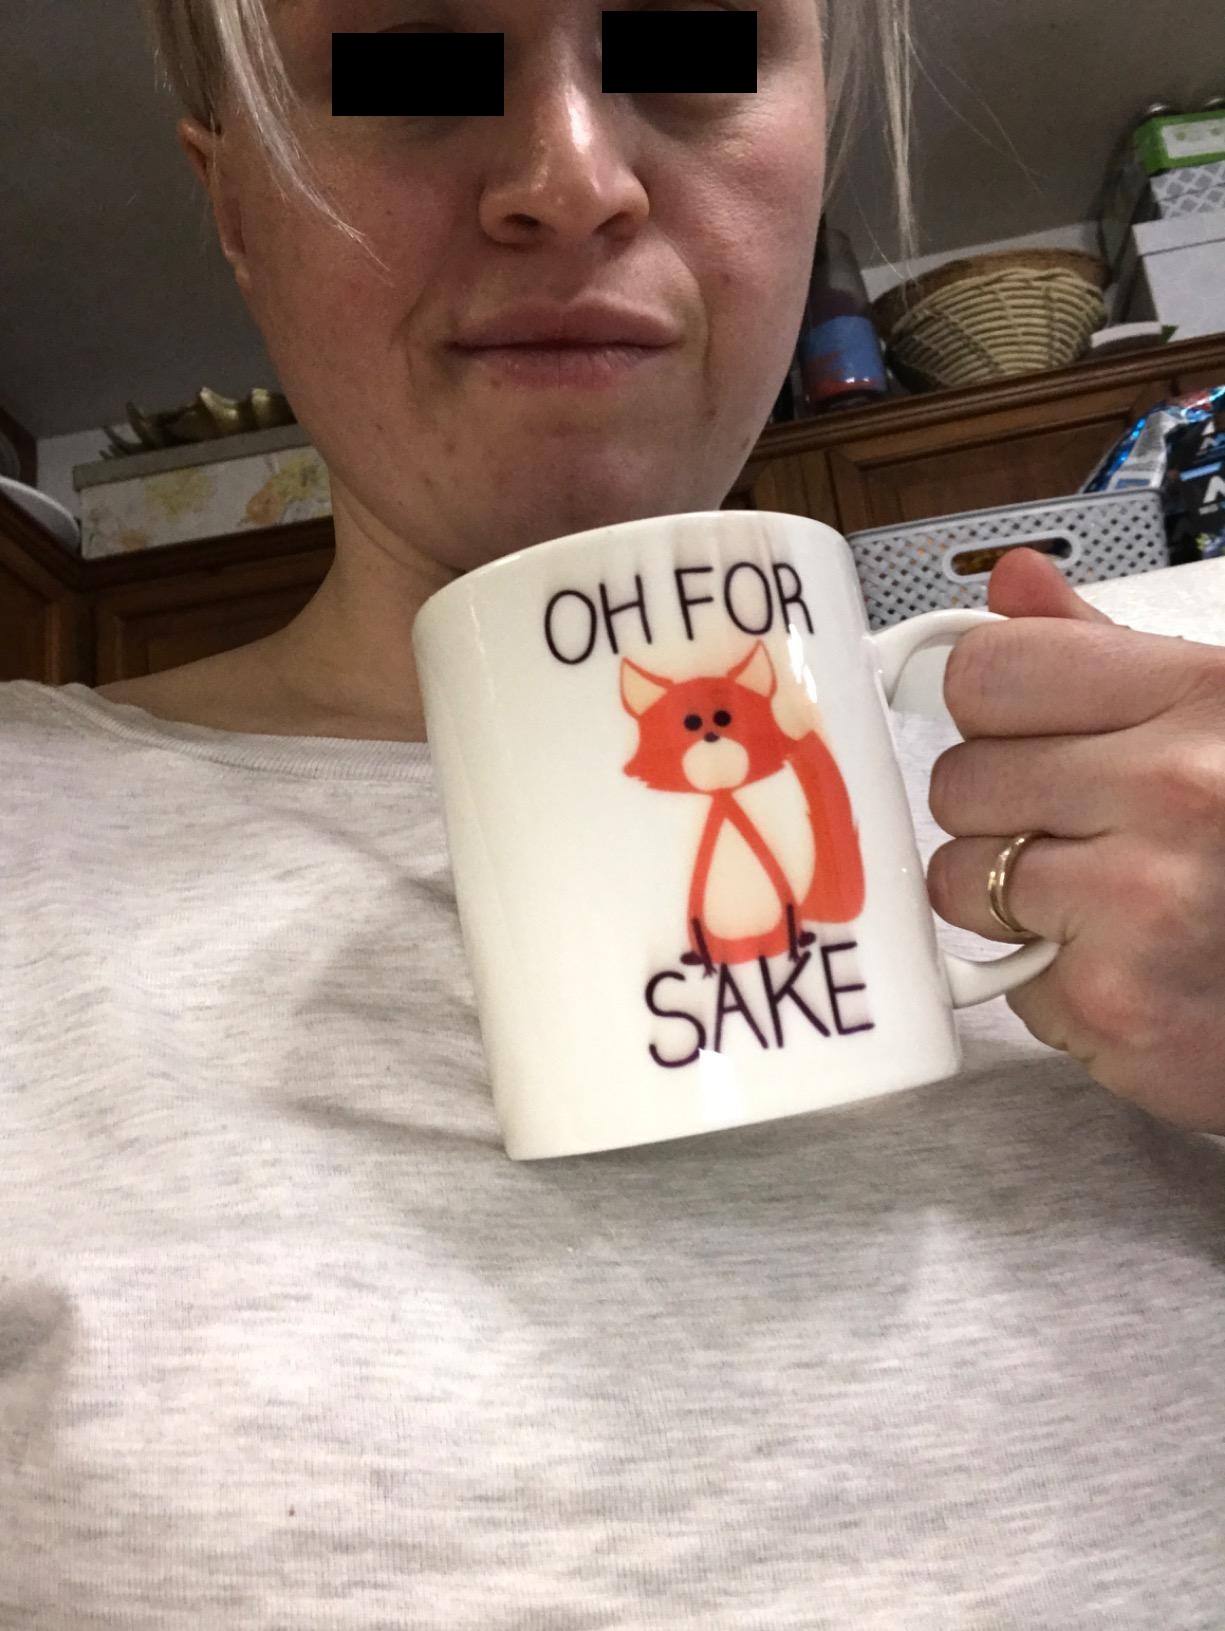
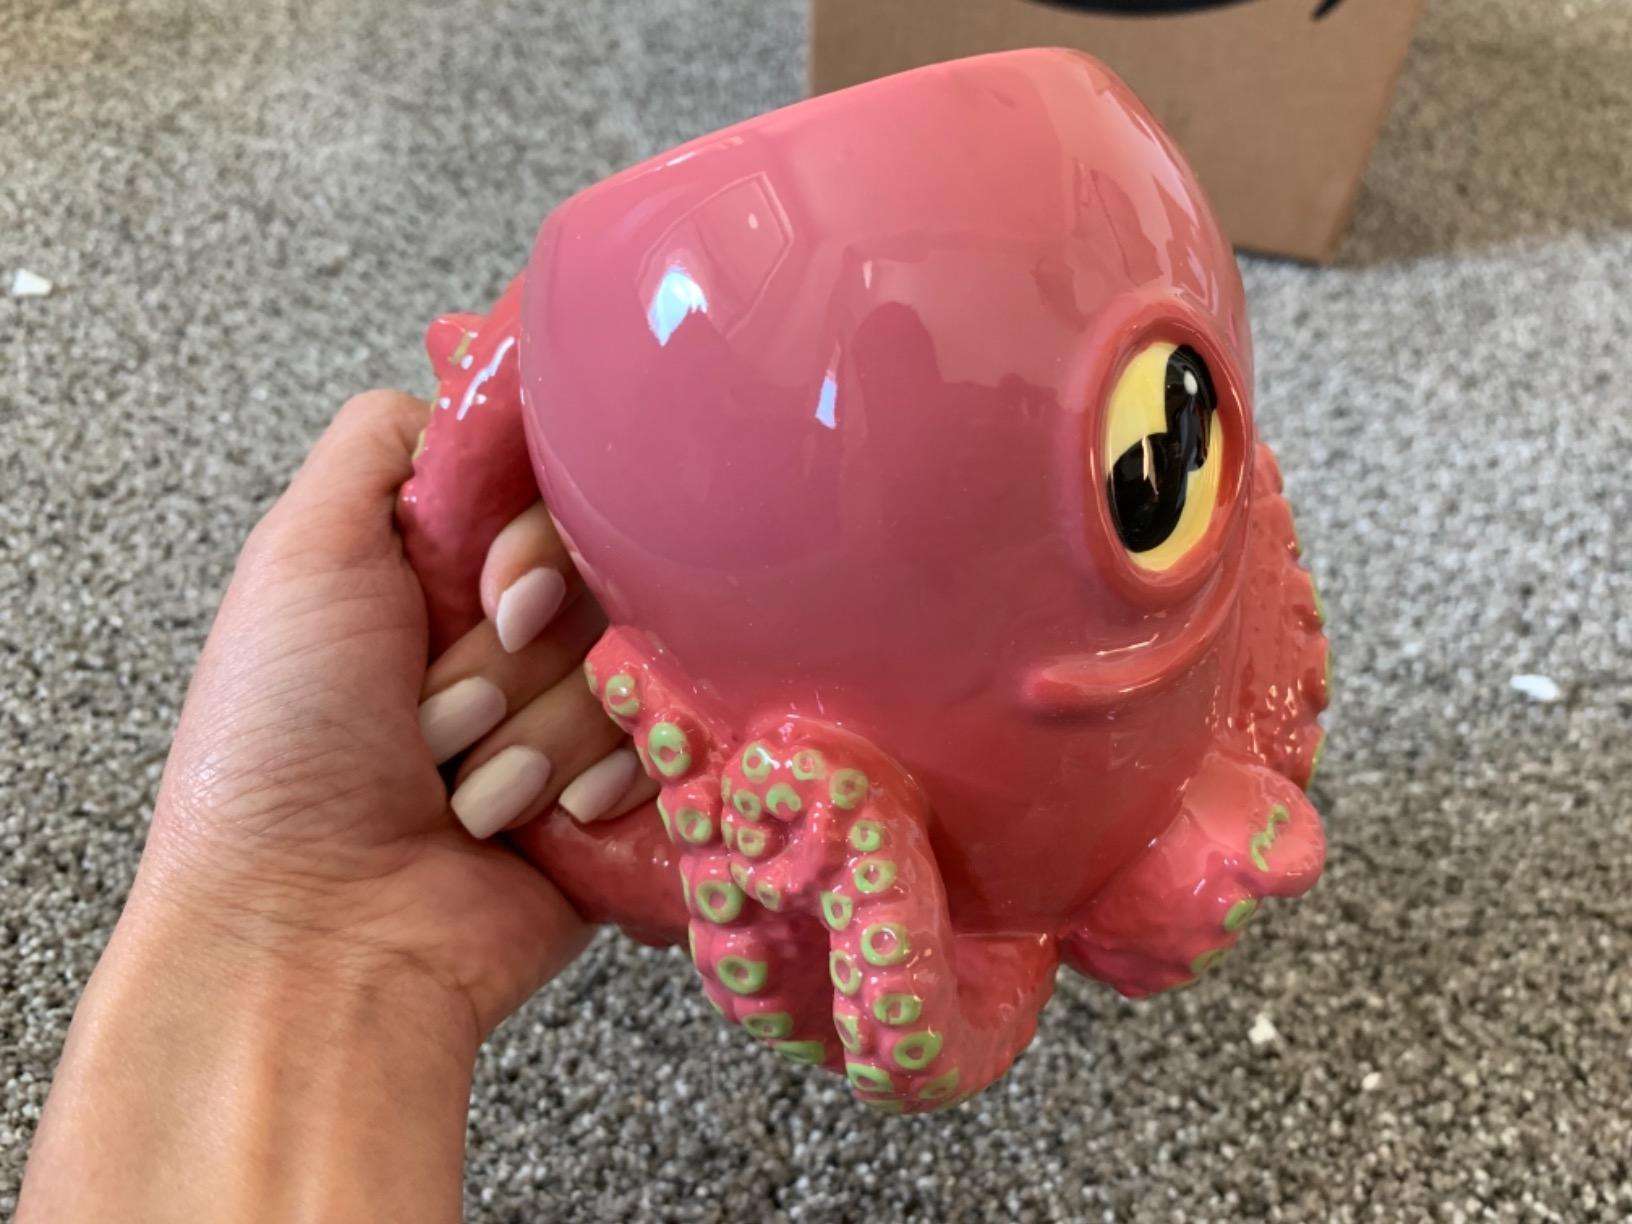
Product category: items_mug
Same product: no